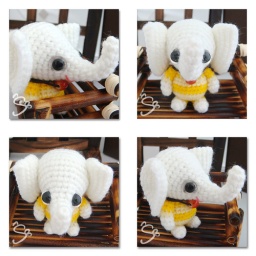
Eldo elephant in yellow shirt